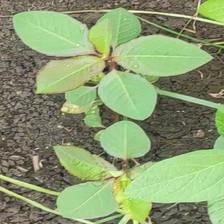
Weed species: Moti_dudhi(Euphorbia_geneculata_L)